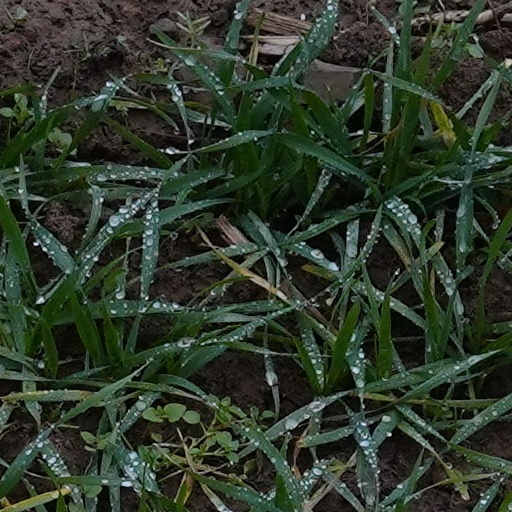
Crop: wheat